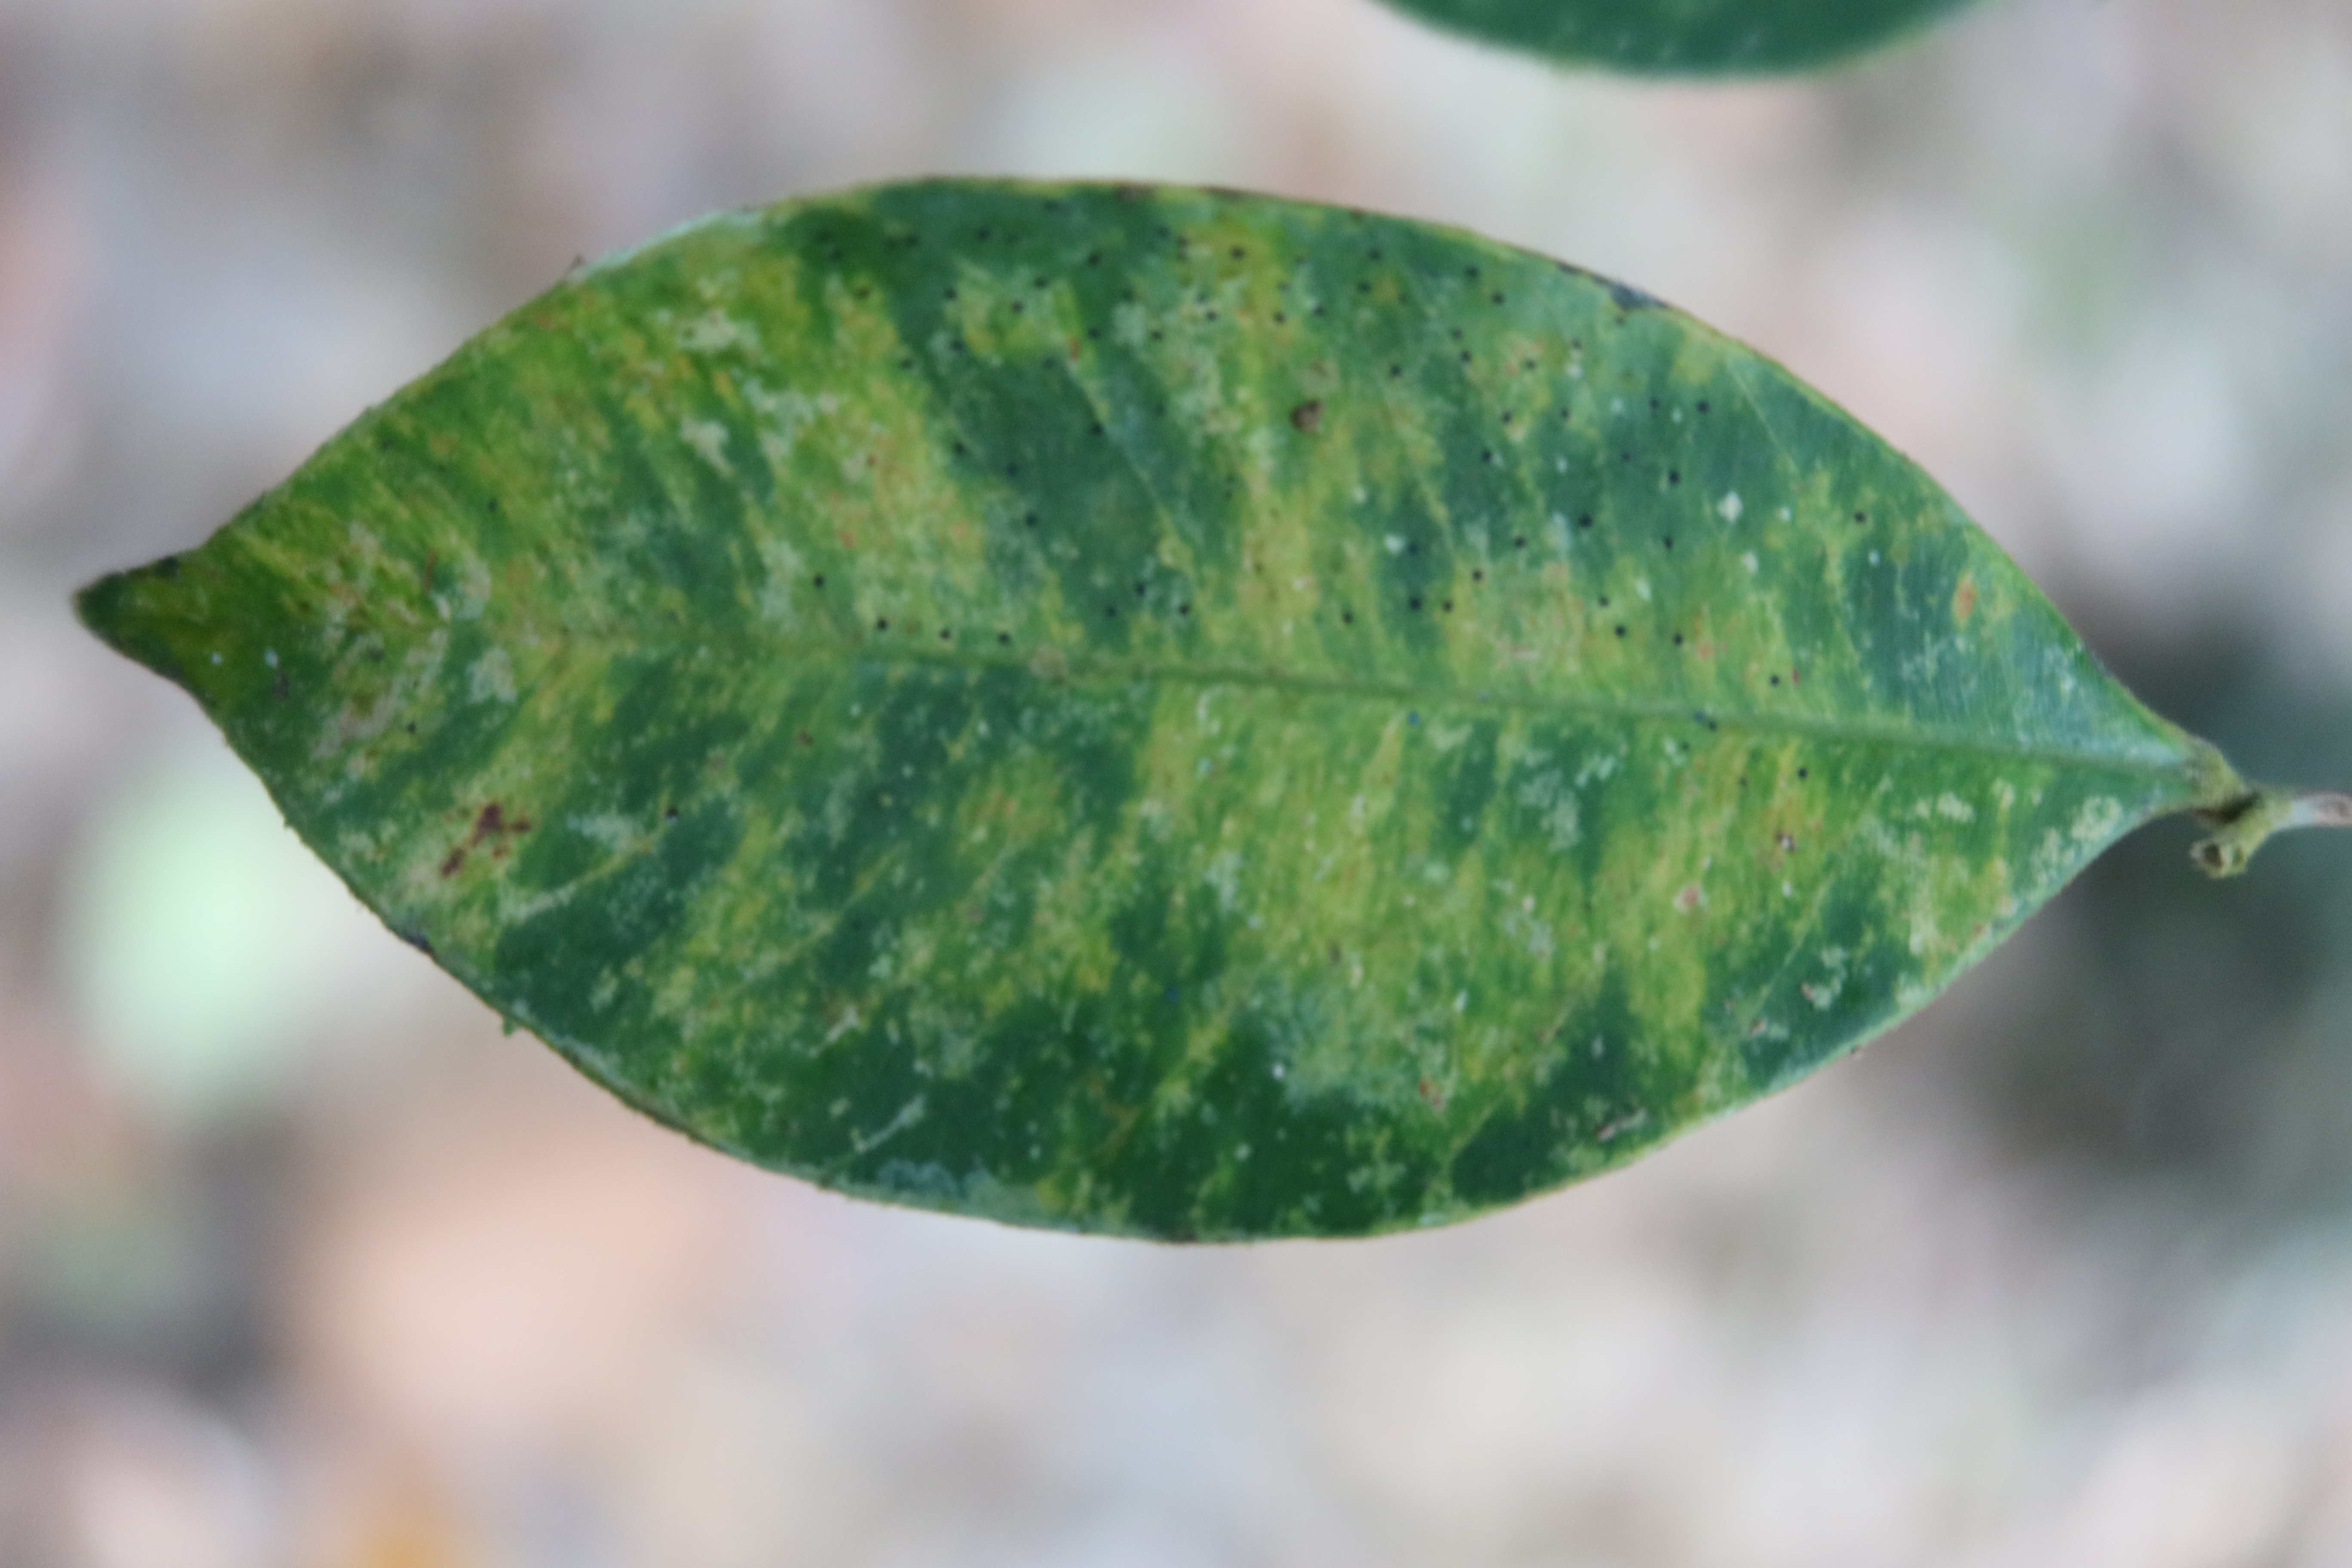
Label: Translucent lesion